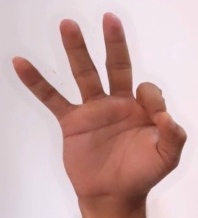
ASL sign: 9